Alpina B12

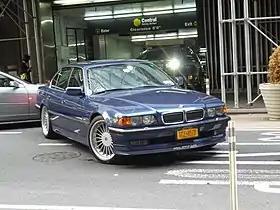
Alpina B12 6.0 (E38)

The Alpina B12 is a name given to high-performance luxury automobiles manufactured by German automobile manufacturer Alpina. The B12 originally succeeded the B11 4.0 in 1988 which was based on the BMW 7 Series (E32) and was also based on the same car. Subsequent models were based on the BMW 7 Series (E38) and the BMW 8 Series (E31). Production ended in 2001 when the 7 Series (E38) models were discontinued. The B12 was replaced by the B7 (E65) and the B6 (E63).